James Roche Verling

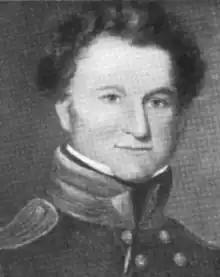

James Roche Verling (27 February 1787 – 1 January 1858) was a British Army surgeon who became personal surgeon to Napoleon Bonaparte on St Helena.